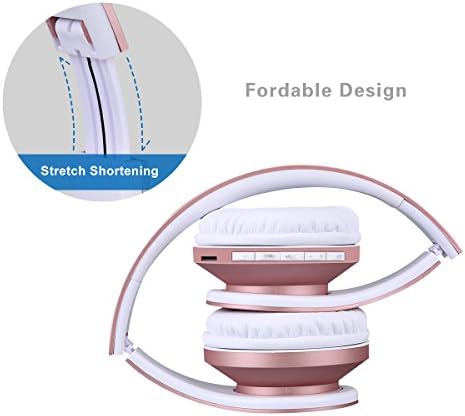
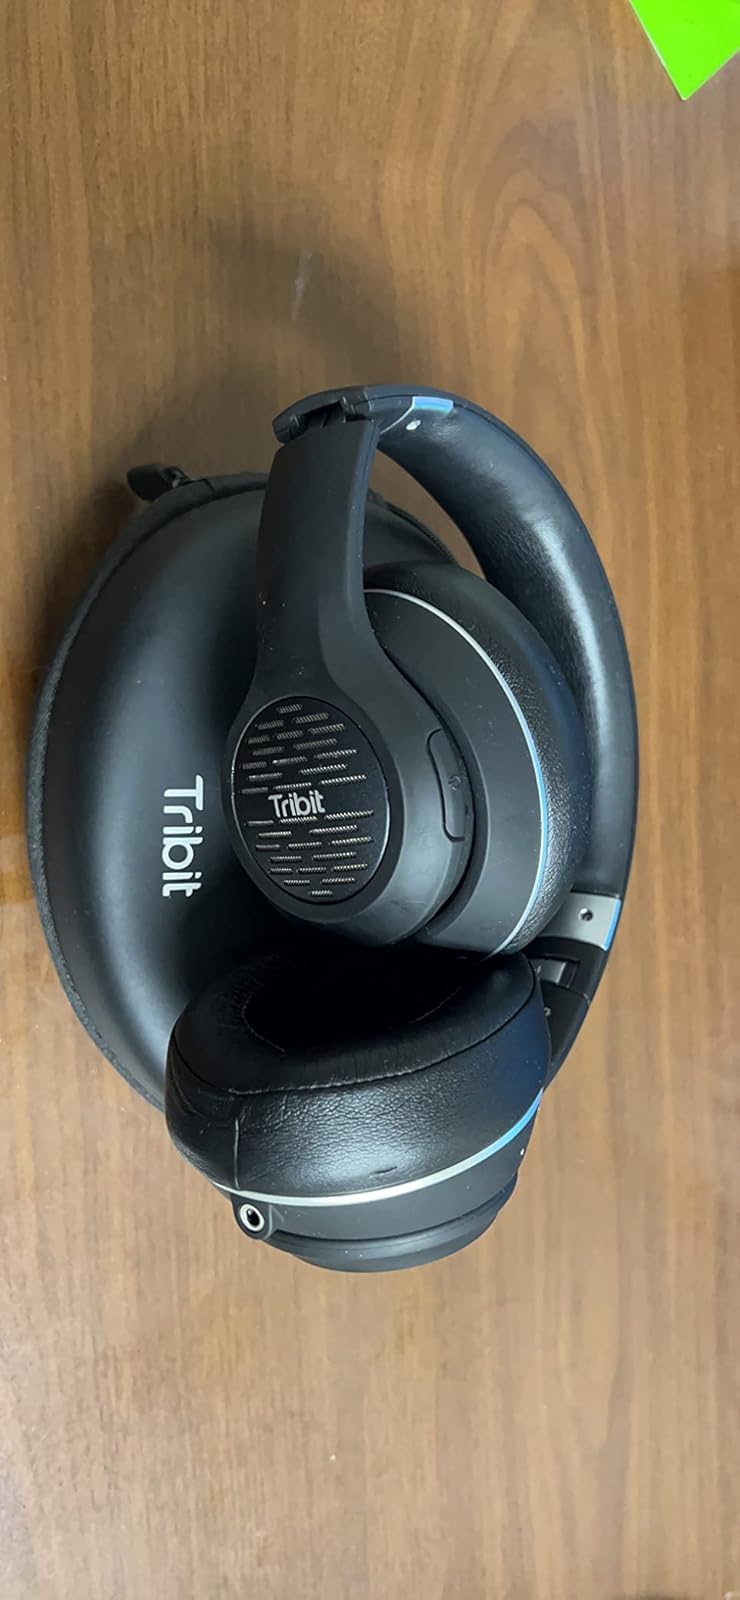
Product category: headphones
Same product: no